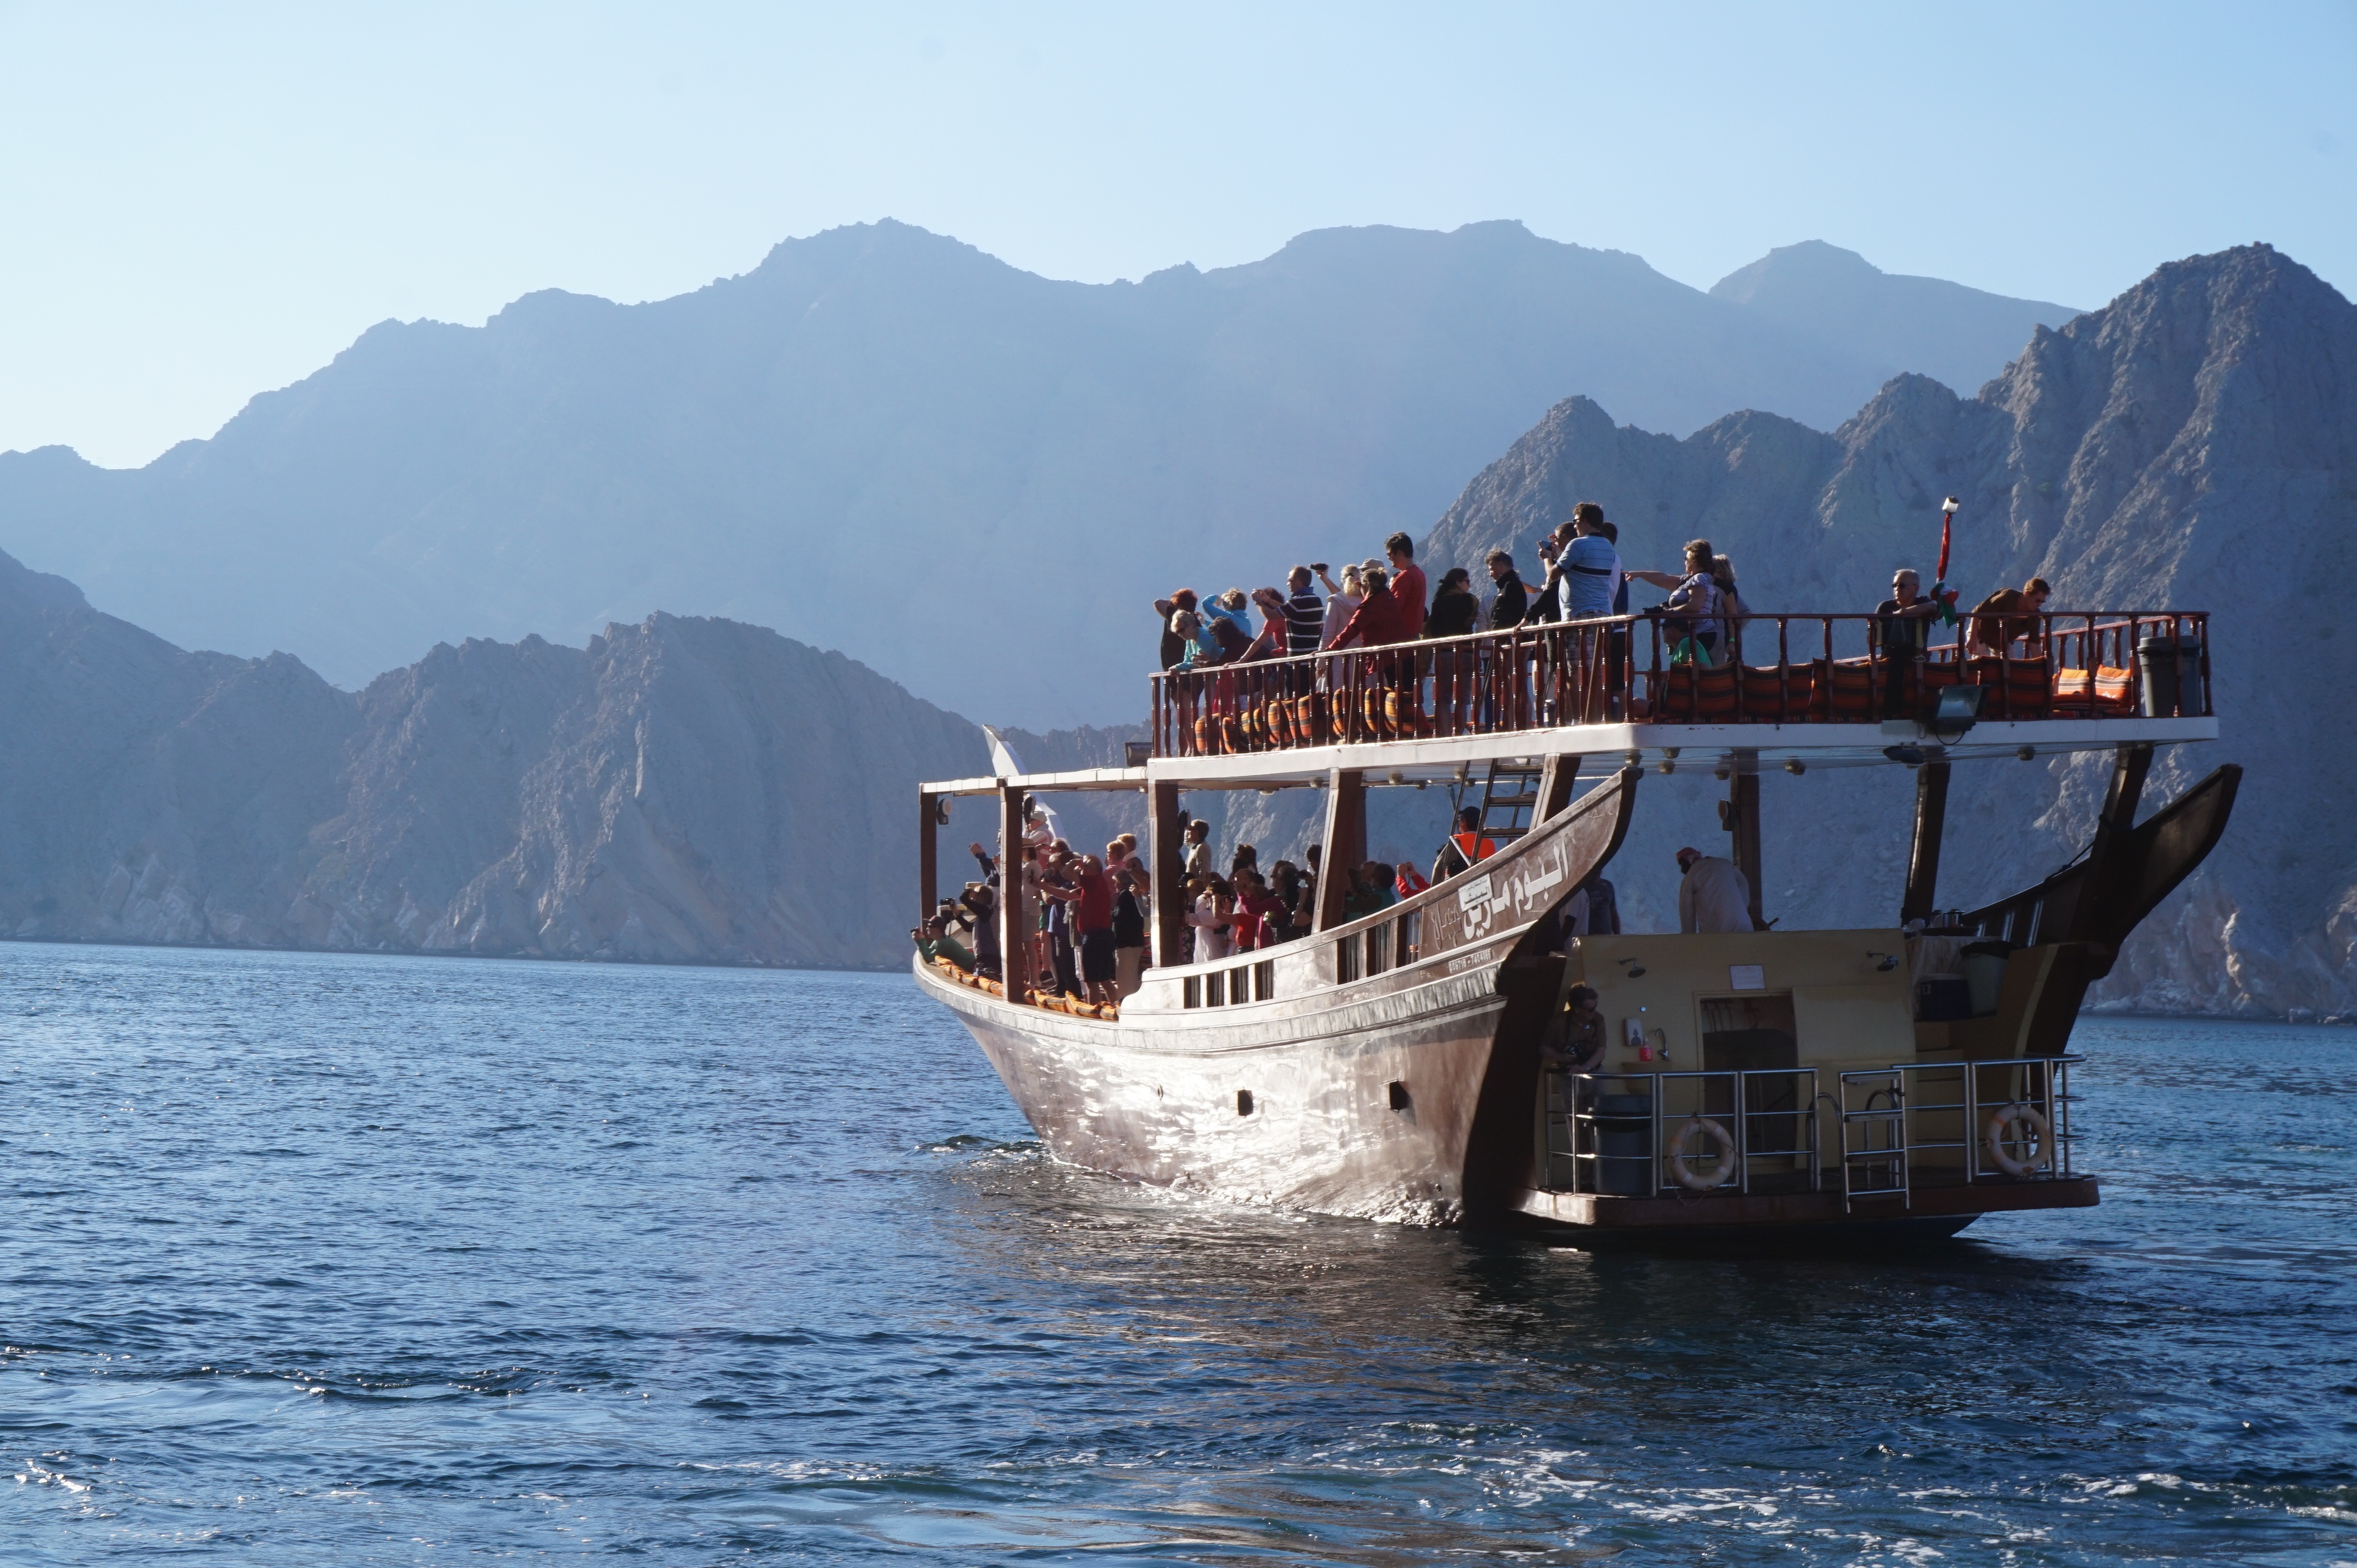
sea, coast, water, nature, boat, lake, ship, vacation, vehicle, bay, tourism, body of water, ferry, oman, maritime, watercraft, fishing vessel, passenger ship, dow, fjiord